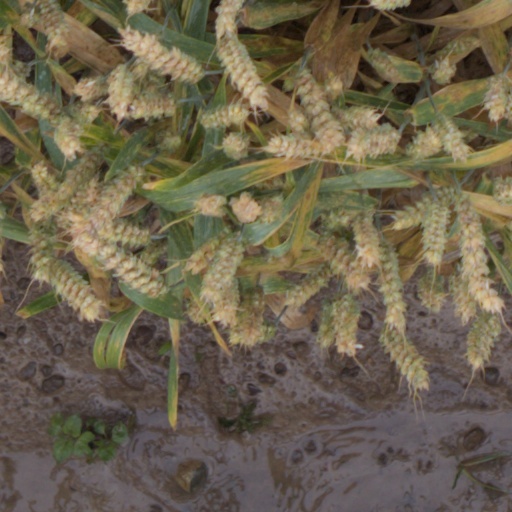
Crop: wheat